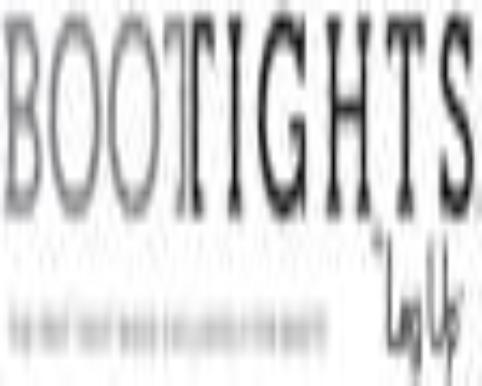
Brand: Bootights
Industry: Clothes